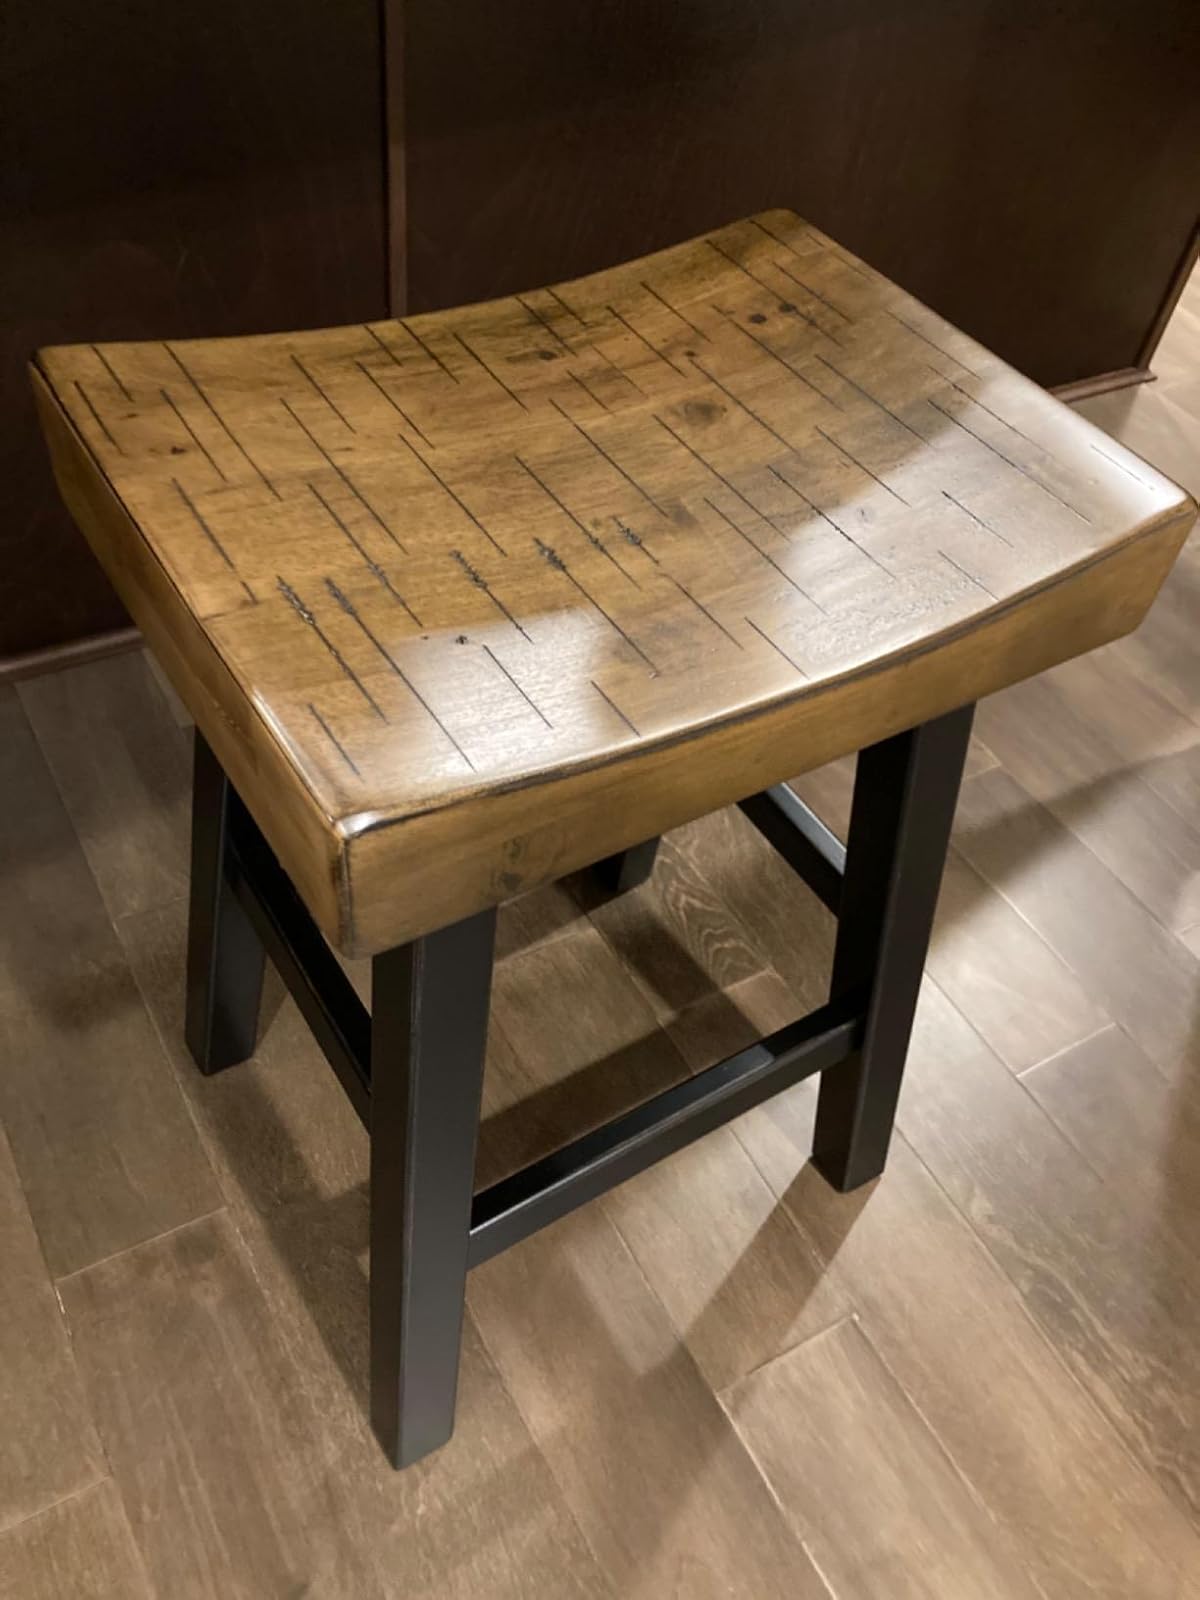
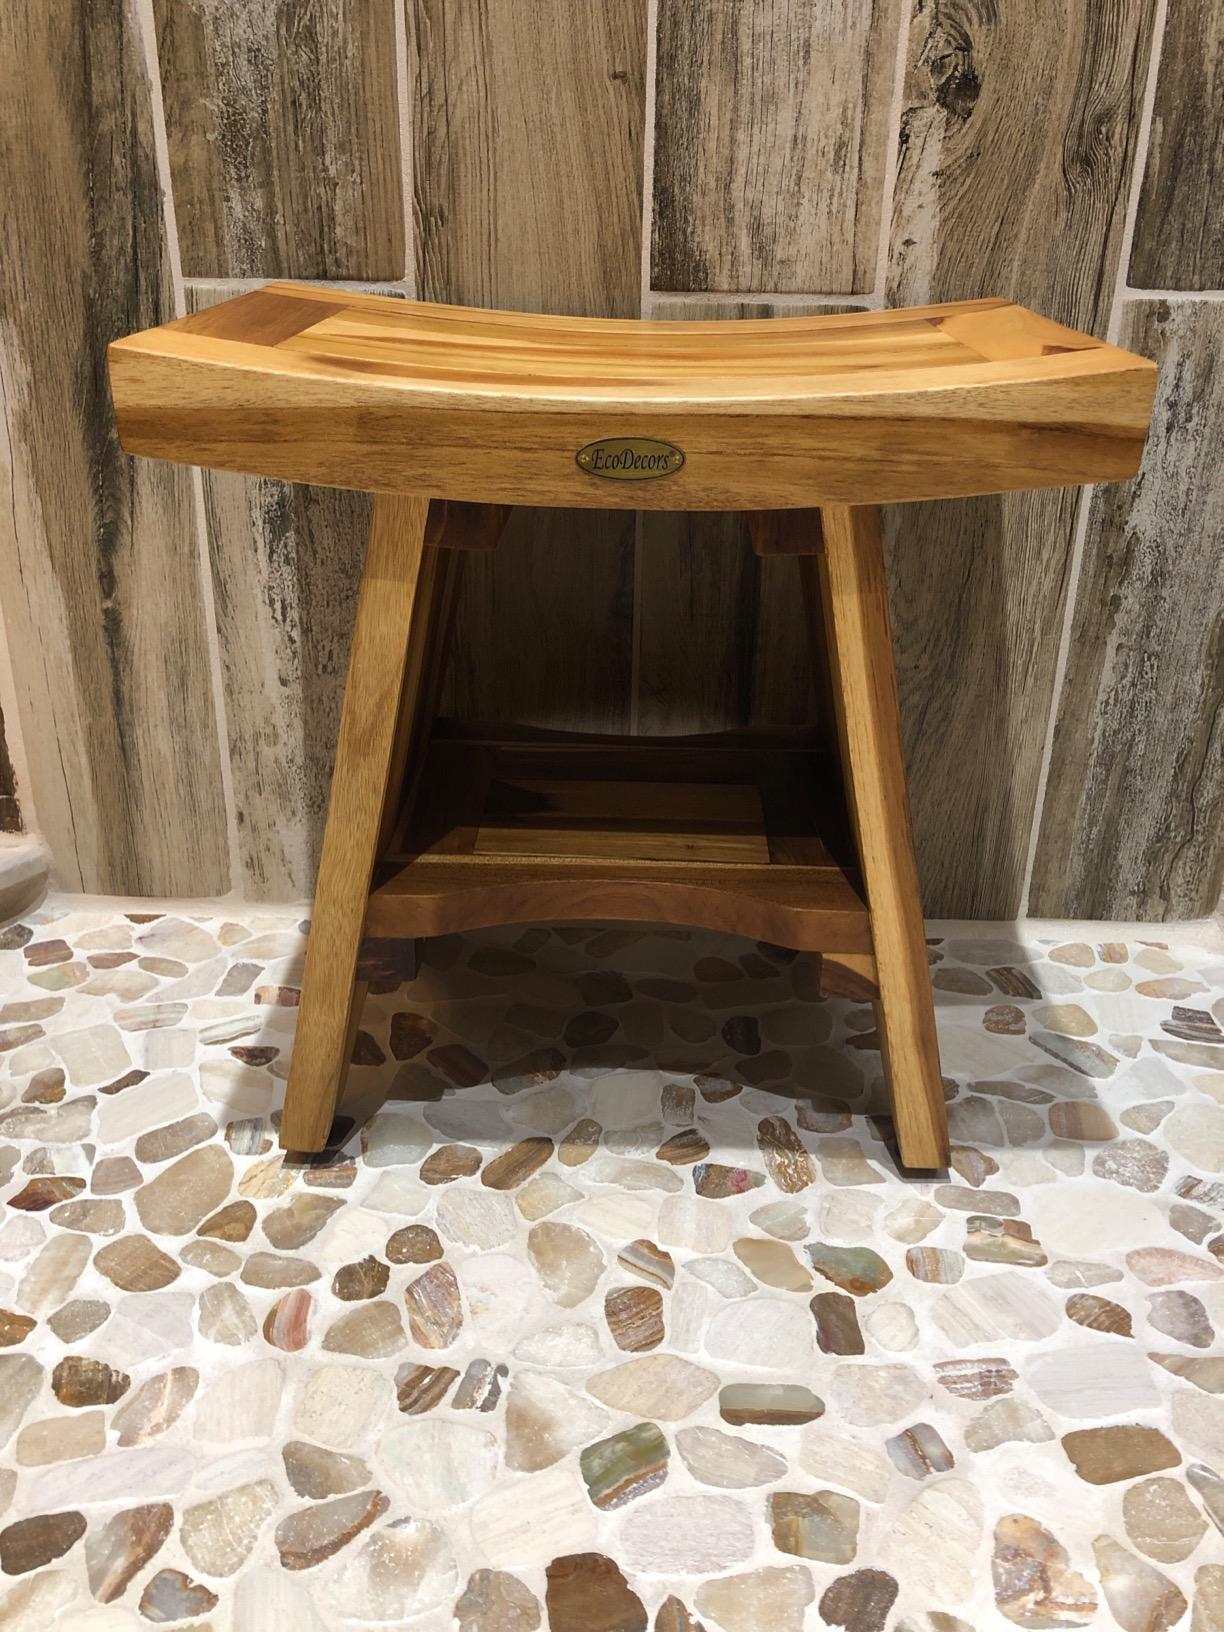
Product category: stool
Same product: no